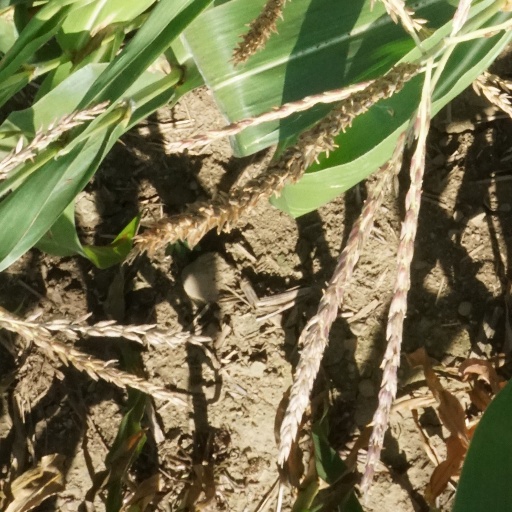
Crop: maize; corn